Noosaville

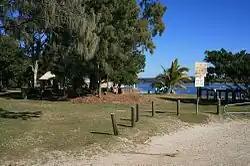
Noosa River Caravan Park, 2007

The Noosa Shire Council has a library located at 7 Wallace Drive, Wallace Park.